Sri Lanka drongo

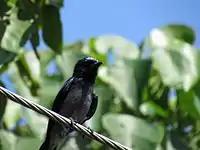

It is a forest bird as other drongos that can is confined to forest edges, plantations, and wooded gardens. Like most drongos, it feeds on insects from open perches. A superb mimic of the calls of other birds but always has a metallic sound.